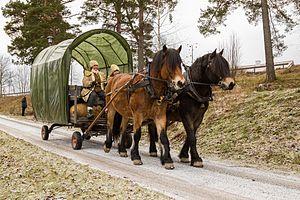
Ce lexique du cheval recense les termes et expressions techniques propres aux chevaux, à leur élevage et à l'équitation.
Un cheval de trait est un cheval sélectionné pour ses aptitudes à la traction de véhicules et de matériaux de toutes sortes, appartenant en général à une race puissante et de grande taille. La majorité des races de trait n'existent pas avant le XVIIIᵉ siècle. En Europe, ces animaux sont sélectionnés pour les besoins militaires, notamment la traction des chariots d'artillerie lourde, puis les travaux agricoles. Leur développement accompagne la révolution industrielle et le perfectionnement du matériel, notamment des charrues au cours du XIXᵉ siècle. Ces chevaux effectuent aussi le halage de bateaux et le déplacement de nombreux véhicules hippomobiles pour le transport de personnes ou de matériaux. Ils sont présents dans la plupart des pays développés, entre autres en Europe de l'Ouest, aux États-Unis, en Australie et au Japon.